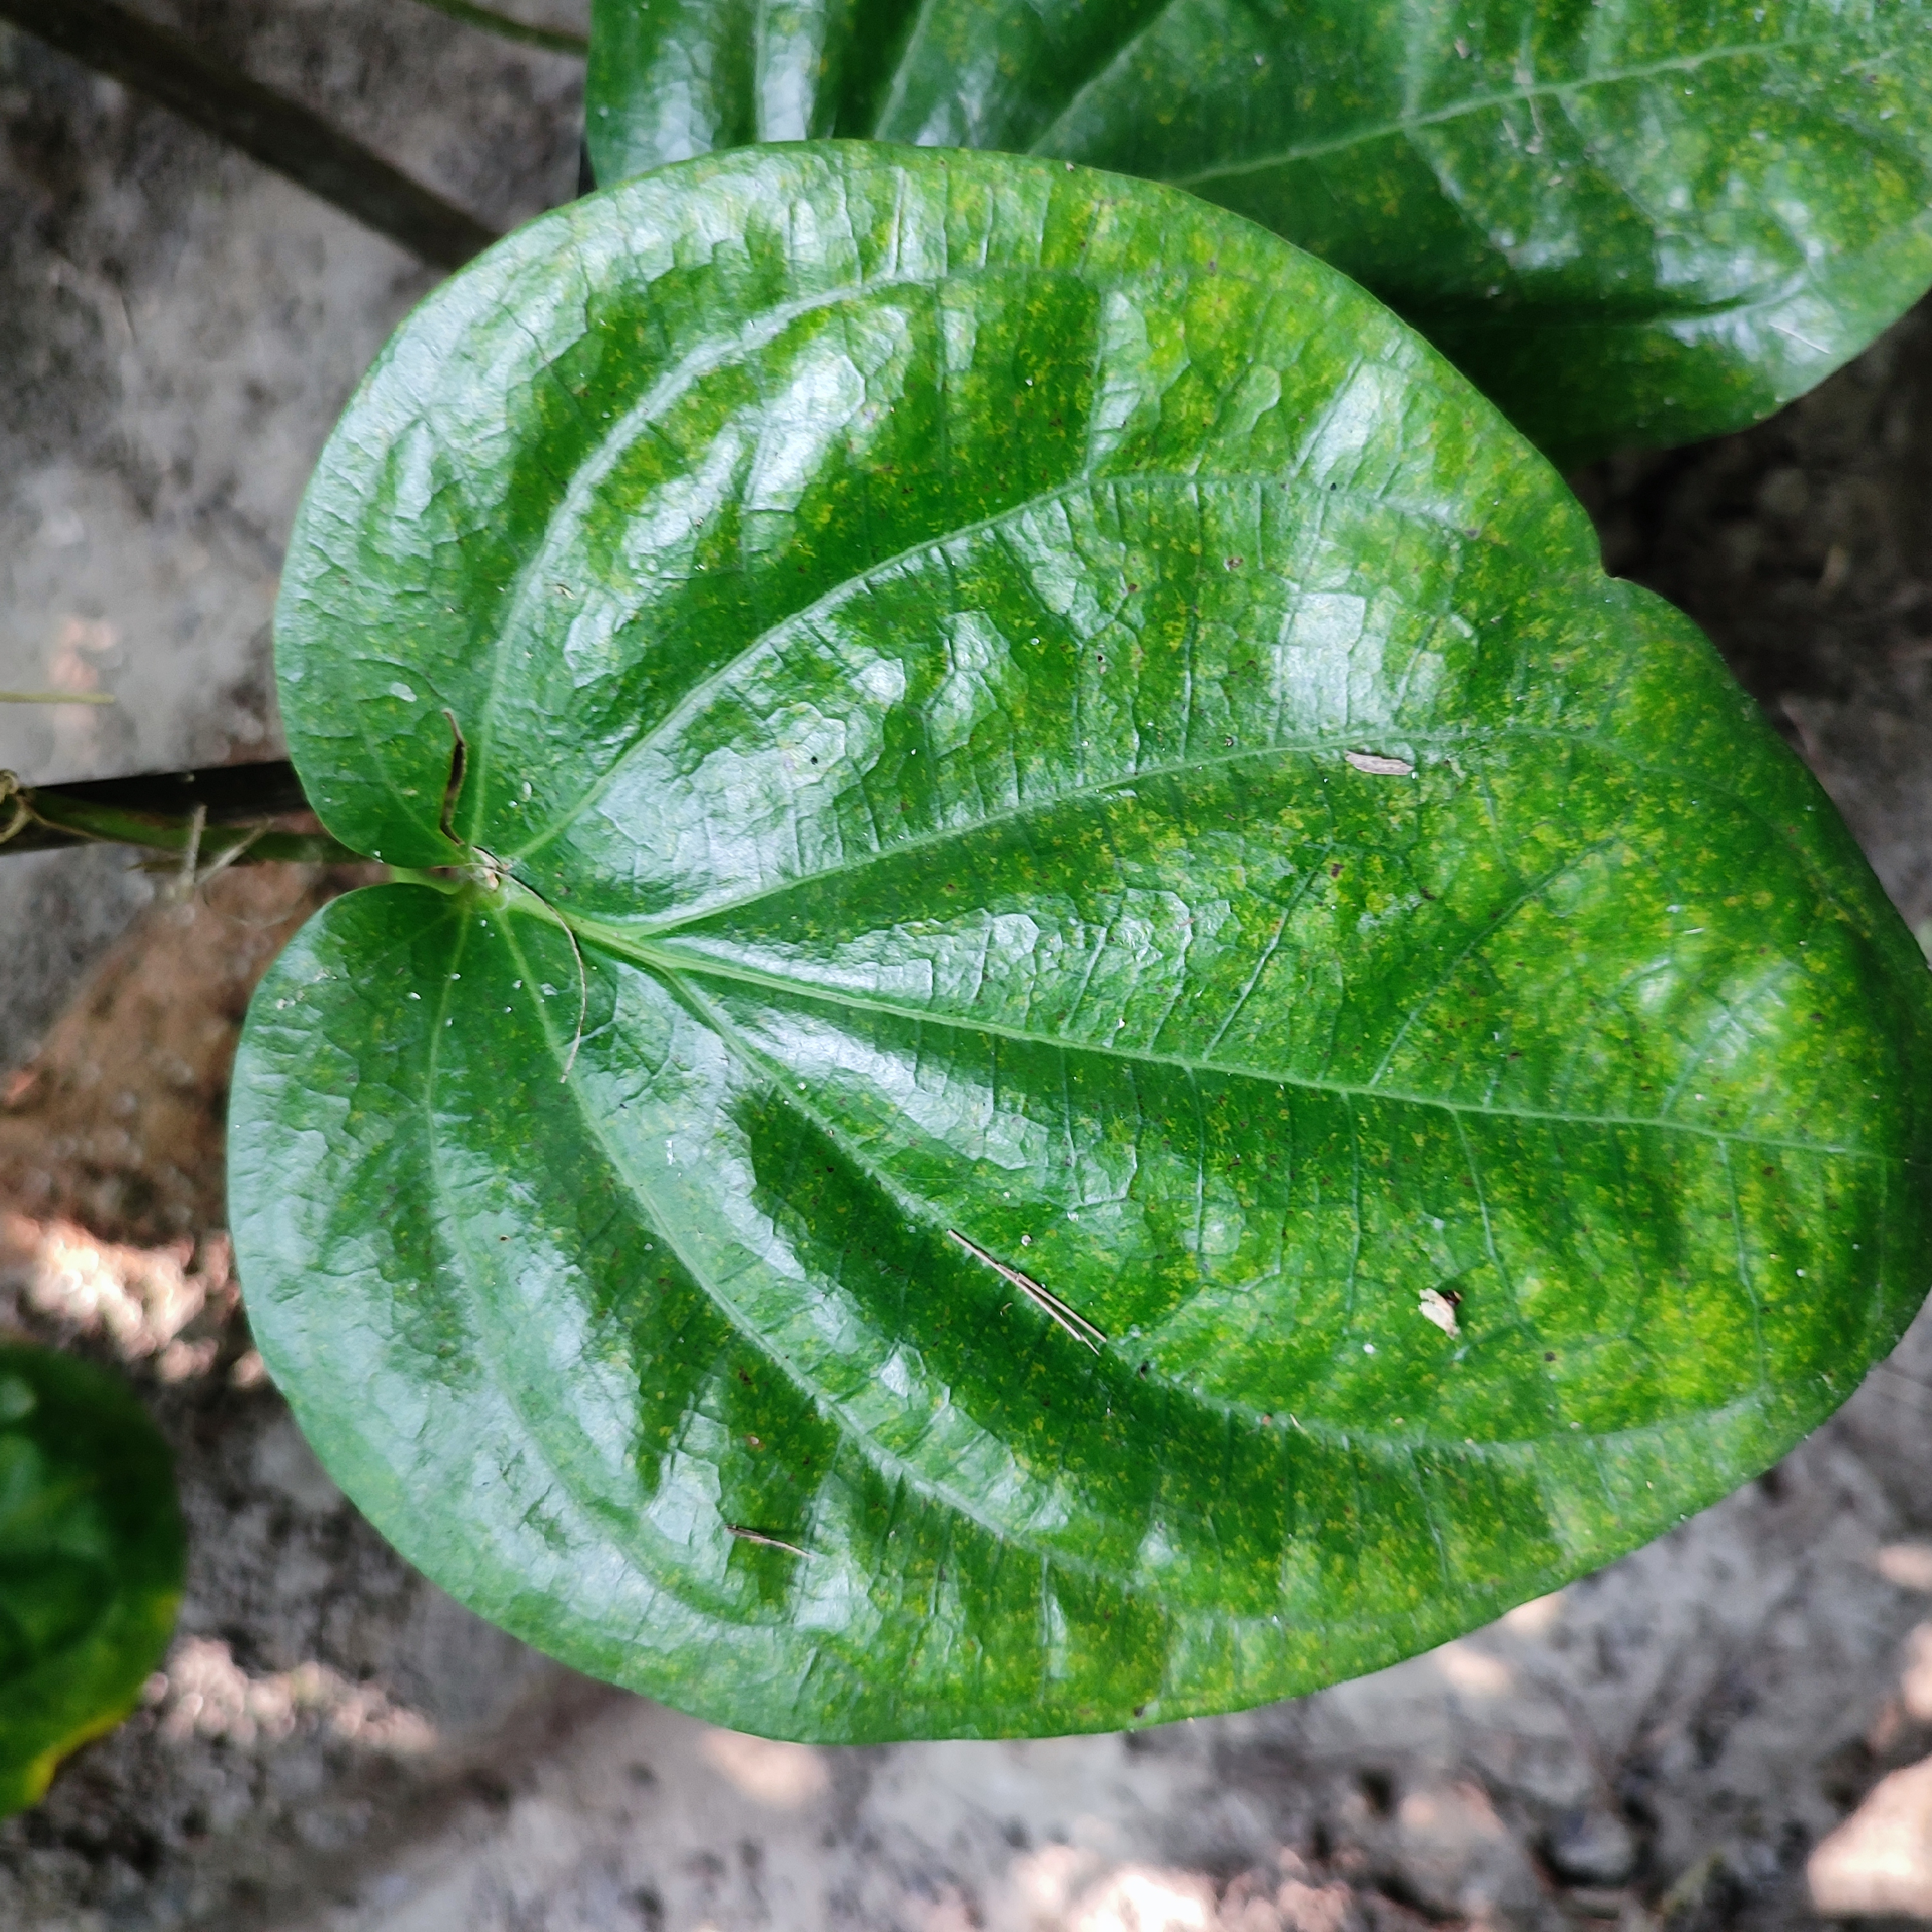
Label: Healthy_Leaf